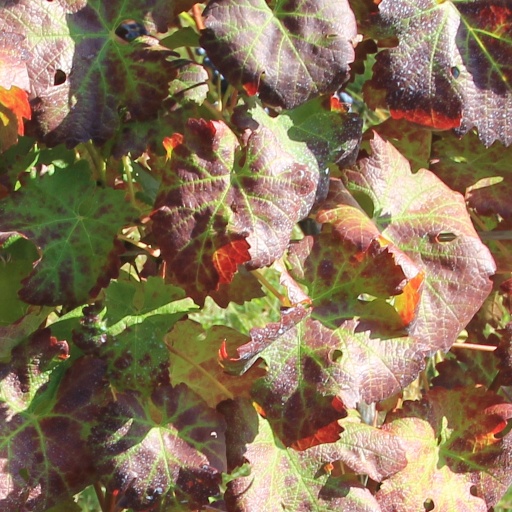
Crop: grape